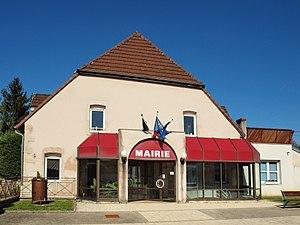
Monnières (Jura, France)
Monnières est une commune française située dans le département du Jura en région Bourgogne-Franche-Comté.